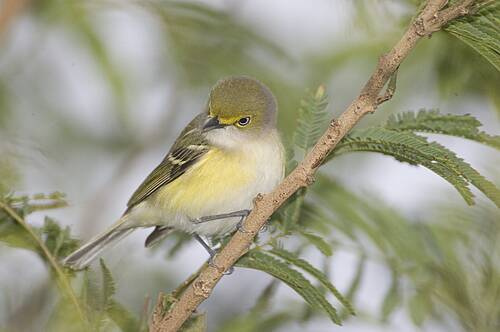
the bird has a large crown as well as a tiny bill that is black.
the small bird has a round head and white chest with white wingbars.
this bird is white and yellow in color, with a short black beak and a yellow eye ring.
this small, plump white bird has yellow accents beneath it's wings, and yellow tints on it's head and face.
this is a small, yellow bird with black on the wingbars.
this bird is white with yellow and has a very short beak.
this bird has wings that are brown and has a white and yellow belly
this bird has yellowish green primaries, a yellowish green crown, and a white belly.
a small bird with a white belly and white breast with a short round beak.
this bird has a yellow band around it's eyes, and a puffy white belly.
Species: White Eyed Vireo